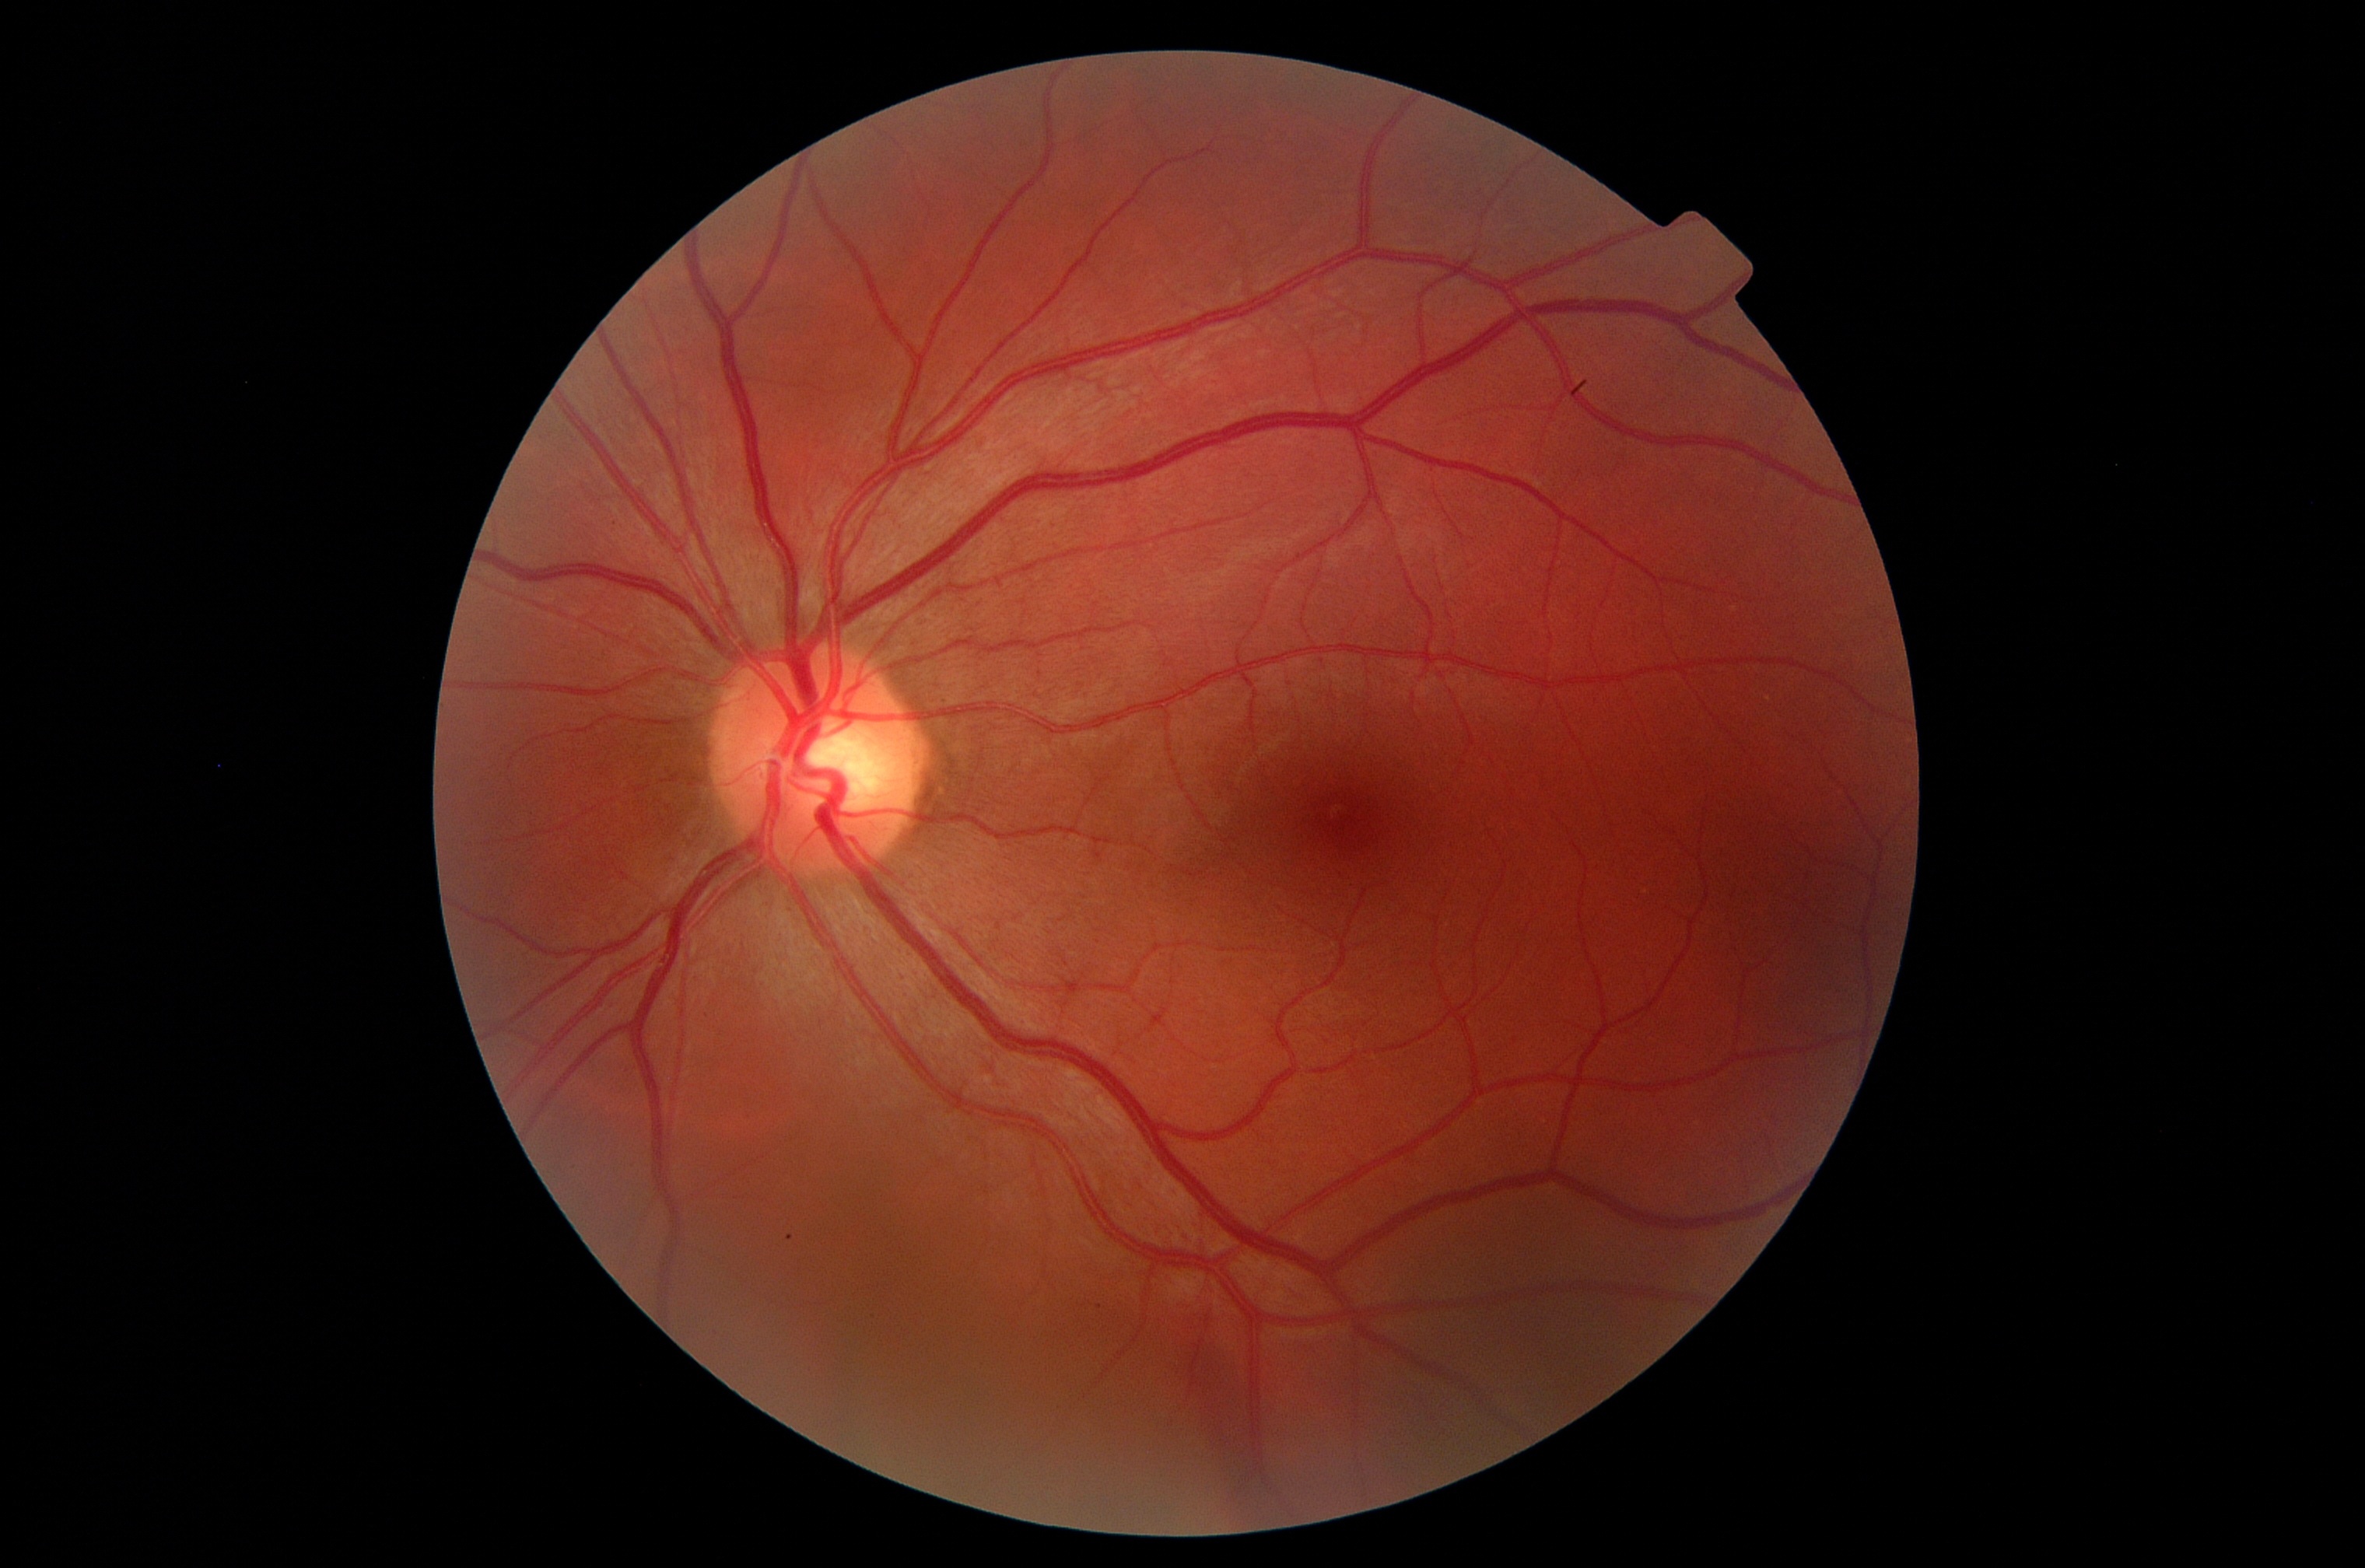
sun, red, color, ear, close, circle, human body, eye, organ, macro photography, fundus